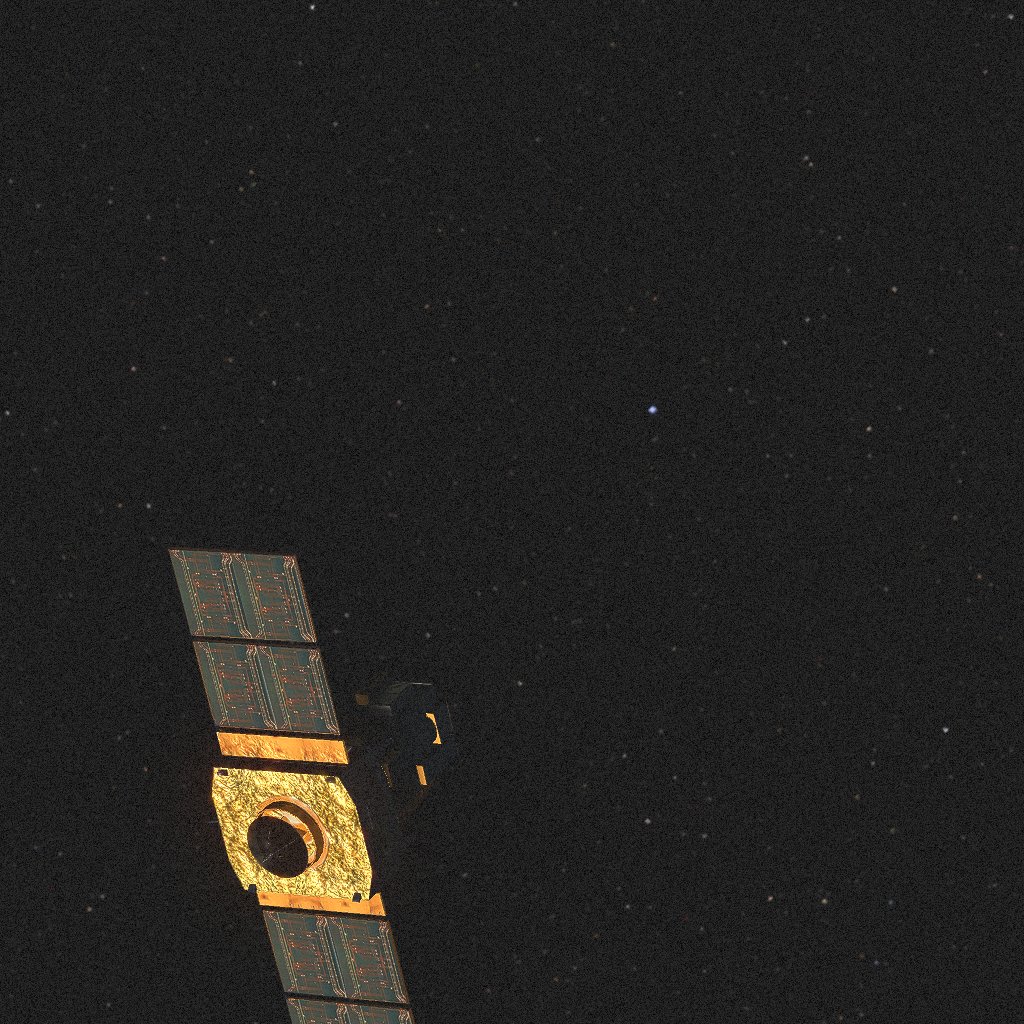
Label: soho